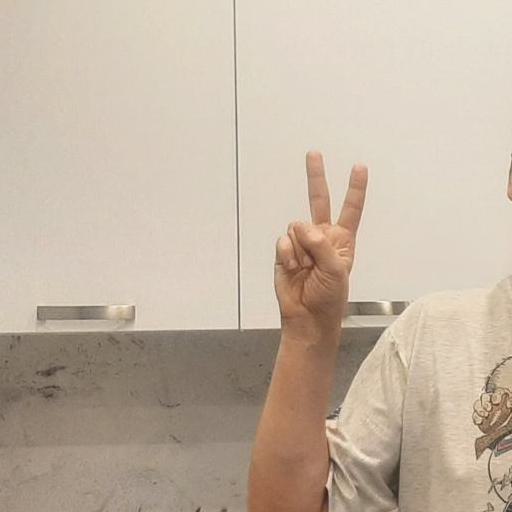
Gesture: peace